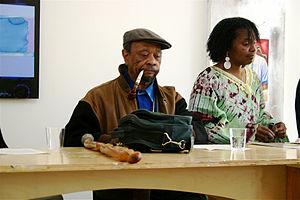
William B. Lawsha, plus connu sous le pseudonyme de Prince Lasha, était un flutiste, saxophoniste alto et clarinettiste de jazz.